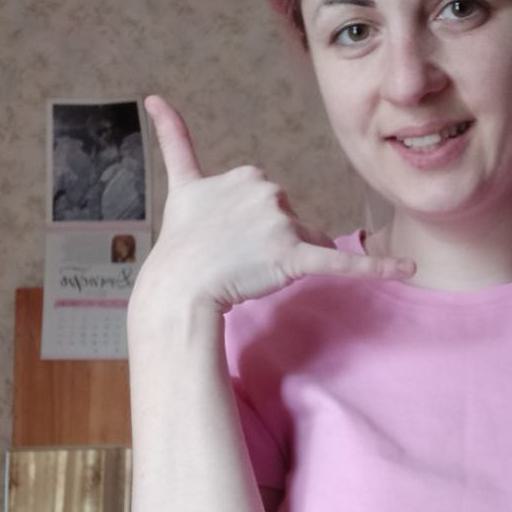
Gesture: call